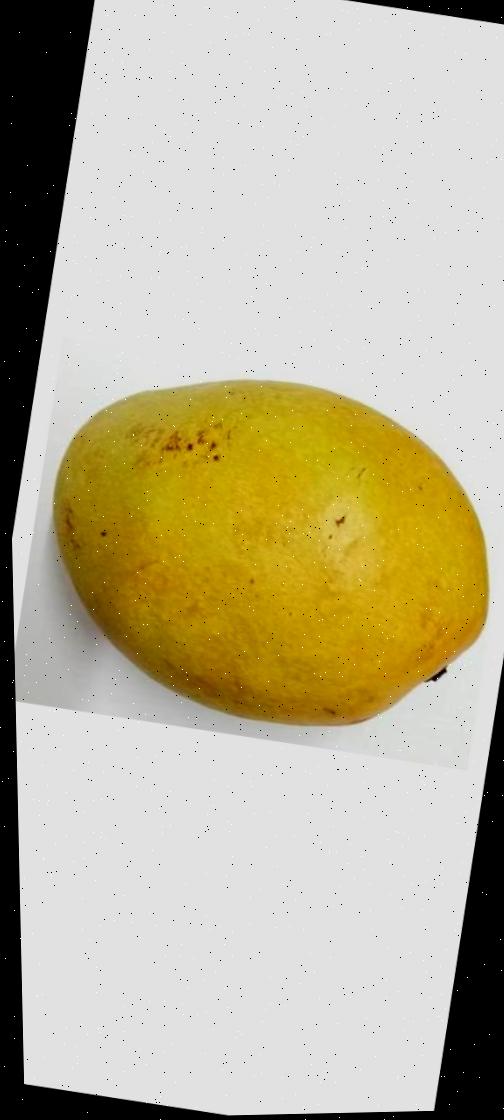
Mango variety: Bari-11